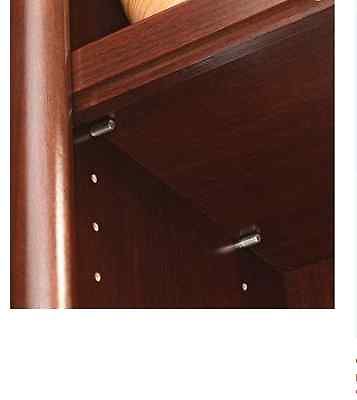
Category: cabinet